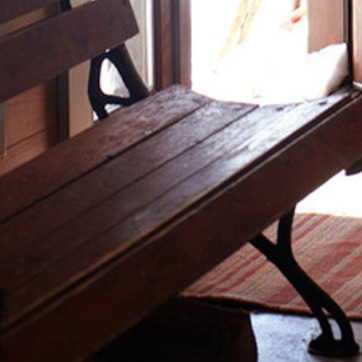
Material: wood